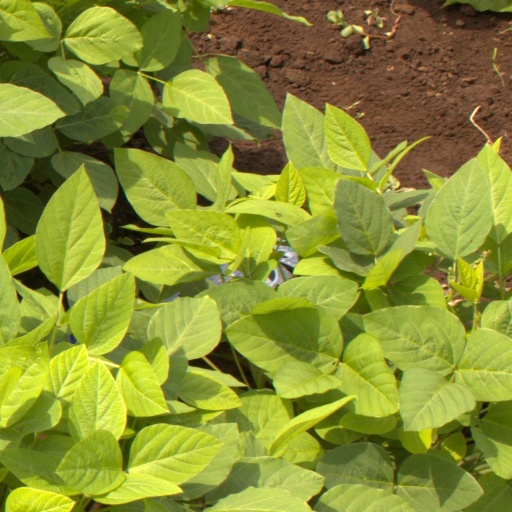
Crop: soybean